Tanaka Fujimaro

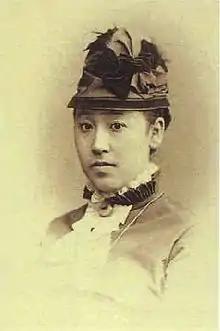
Tanaka Suma, his spouse

Tanaka was born in Owari Province (present-day Aichi Prefecture). After the Meiji Restoration, he was selected to accompany the Iwakura Mission on its around-the-world journey to the United States and Europe. He was especially impressed from what he saw of western educational systems. On his return to Japan in March 1873 (six months earlier than the rest of the Mission), he was made Vice Minister for Education in 1874.